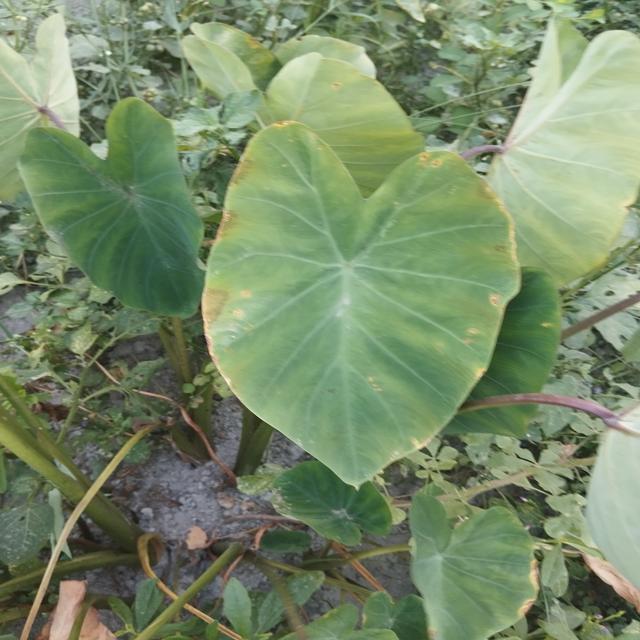
Label: Mid_Blight